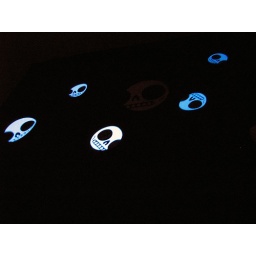
rotating skulls in hallway, powered by alarm clock motors and black light.